Funding

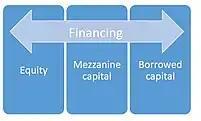
Types of financing/funding

In economics funds are injected into the market as capital by lenders and taken as loans by borrowers. There are two ways in which the capital can end up at the borrower. The lender can lend the capital to a financial intermediary against interest. These financial intermediaries then reinvest the money against a higher rate. The use of financial intermediaries to finance operations is called indirect finance. A lender can also go to the financial markets to directly lend to a borrower. This method is called direct finance.